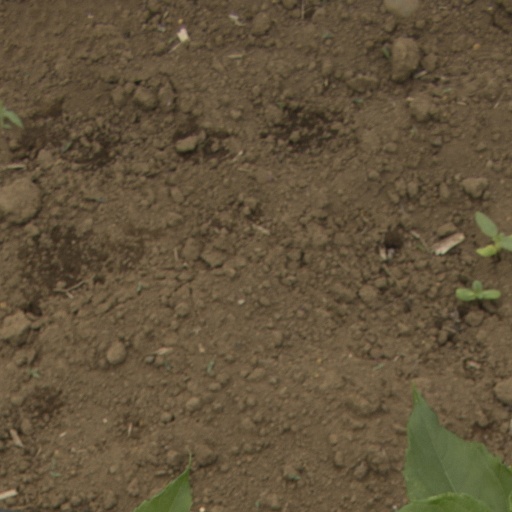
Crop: Jerusalem artichoke